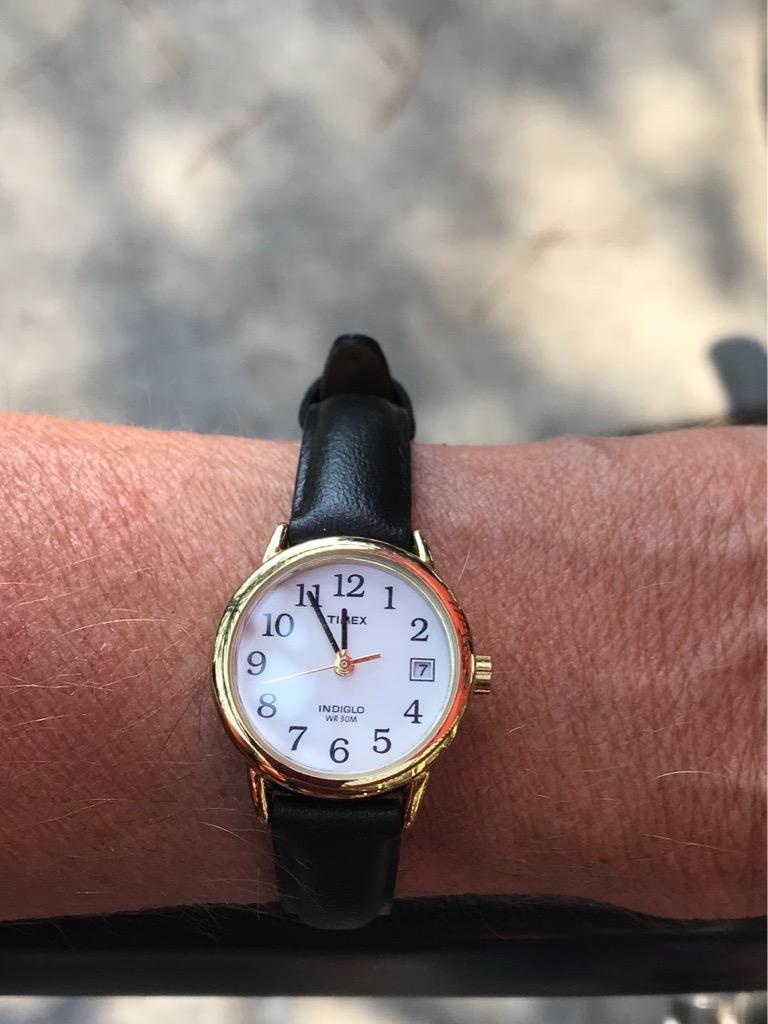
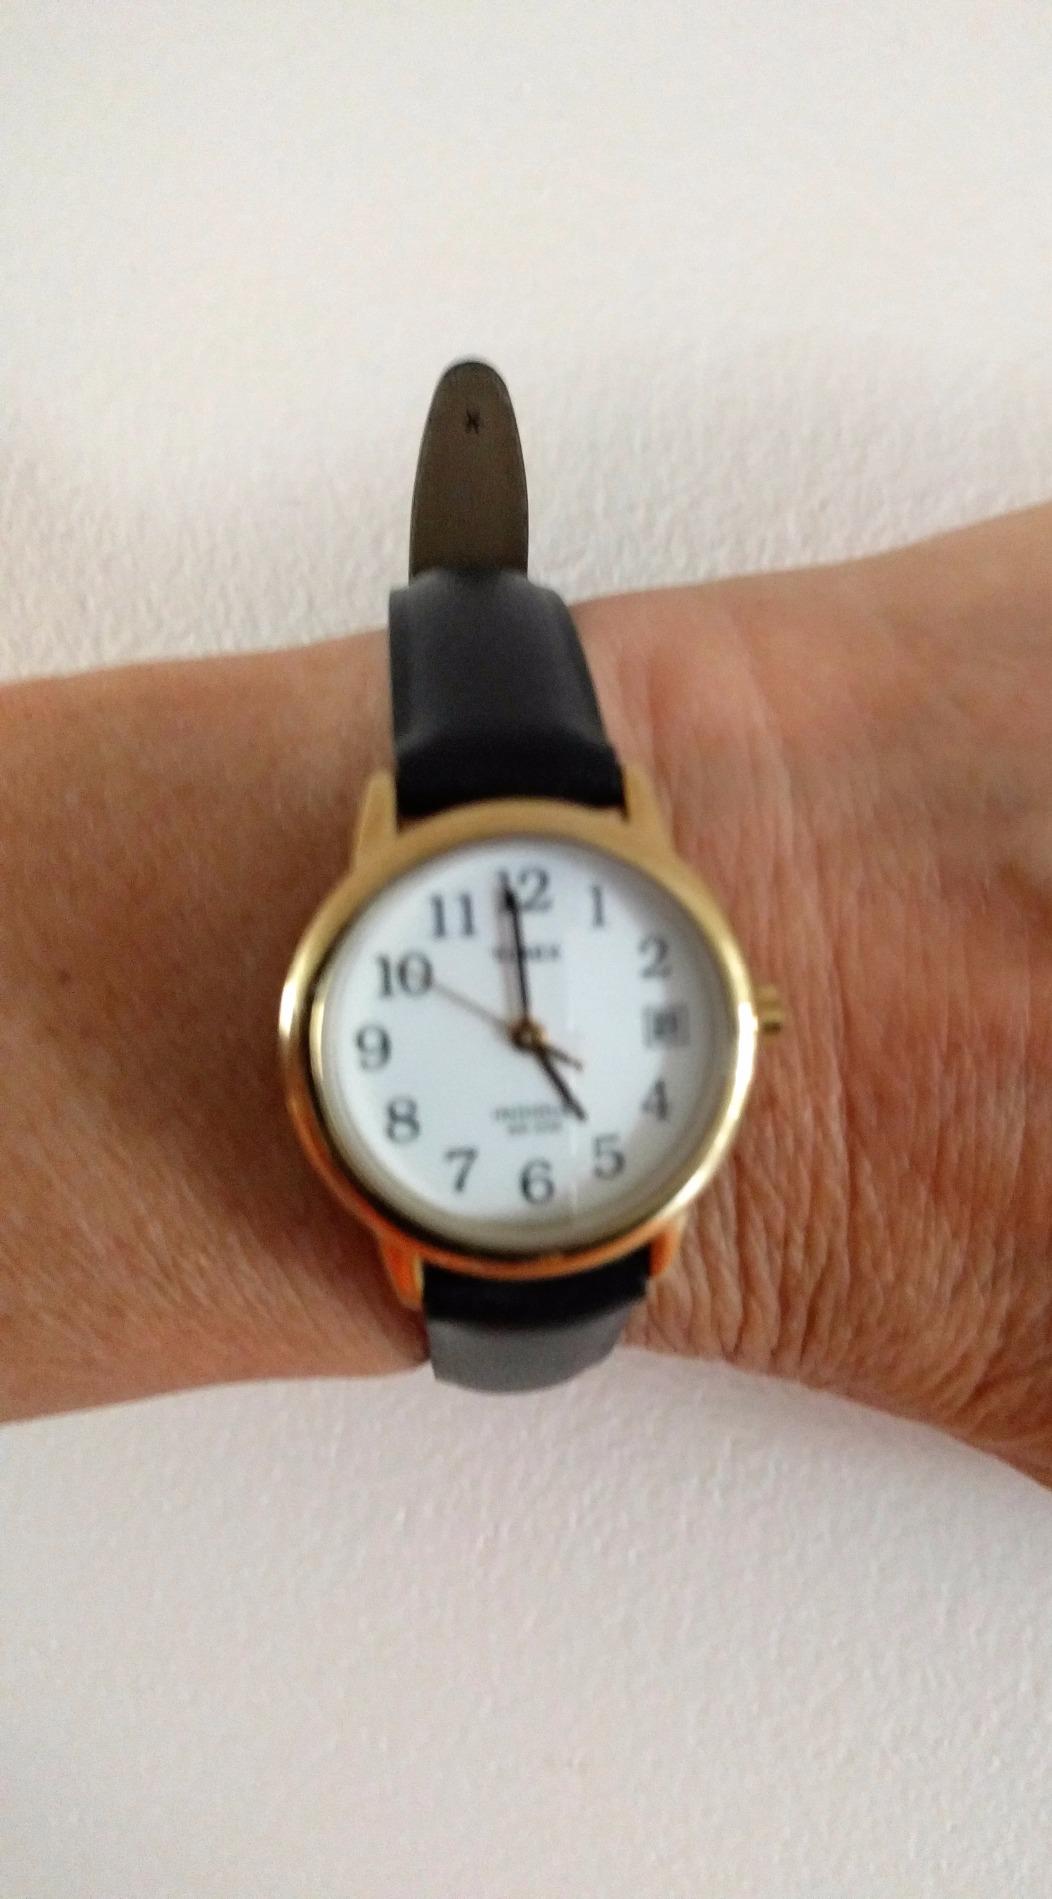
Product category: accessories_watch
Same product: yes